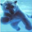
Label: bear